Lorenzo Chierici

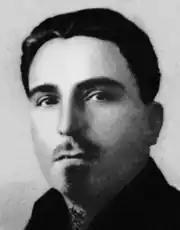
Chierici in his youth

On 14 April 1943 he was appointed by Benito Mussolini as Chief of the Police, replacing Carmine Senise, but after Mussolini's removal from power on 25 July 1943 he had to relinquish the post to his predecessor. Before the coup, Chierici had warned Mussolini that the members of the Grand Council of Fascism were preparing to vote a motion of no confidence against him, but after Mussolini's arrest he ordered his men to participate in the repression of unrest caused by Fascist loyalists in Rome. Chierici was then reinstated by the new prime minister Pietro Badoglio to the rank of lieutenant colonel of the Royal Italian Army, and given command of an Alpini battalion in South Tyrol.